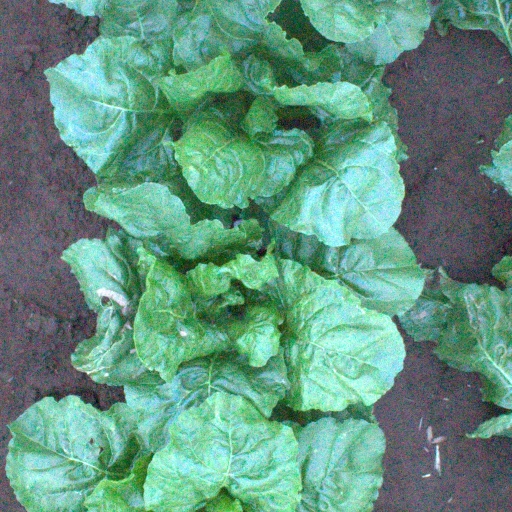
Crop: sugar beet